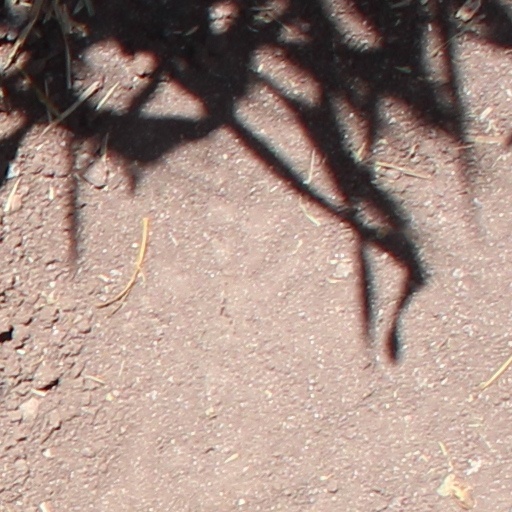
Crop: wheat